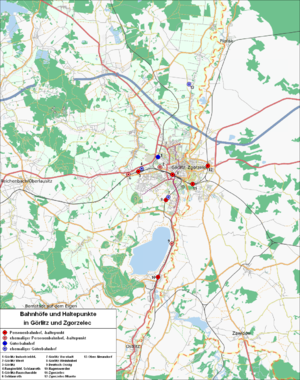
Cette carte a été créée à partir des données du projet OpenStreetMap. Cette carte est peut-être incomplète et peut contenir des erreurs. Ne vous fiez pas uniquement à elle pour vos déplacements. Italiano: Questa mappa è stata creata con dati raccolti dal progetto OpenStreetMap. La mappa potrebbe essere incompleta e contenere errori. Non affidarsi esclusivamente ad essa per la navigazione.